Guachimontones

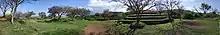
A panorama of Circle 3

Circle 3 is unique at Los Guachimontones being only one of a handful of guachimontones in the region that is connected to another guachimonton via a shared platform. Platform 5, having been constructed to be part of Circle 2 much earlier than Circle 3, is disproportionately larger than Circle 3's other platforms. Circle 3's overall diameter is 70 meters and has eight platforms. Radiocarbon and ceramic evidence suggest a construction date between 80 and 220 CE Circle 3 is also unique for a nearby small plaza space just to the south of the structure. Within this plaza space, four small shaft tombs were discovered three of which contained the remains of people while the fourth contained the remains of a dog. These were not elaborate shaft tomb burials as compared to the burials documented at San Sebastian, El Arenal, or Huitzilapa, but rather simple burials consisting of some shell jewelry and ceramic vessels.